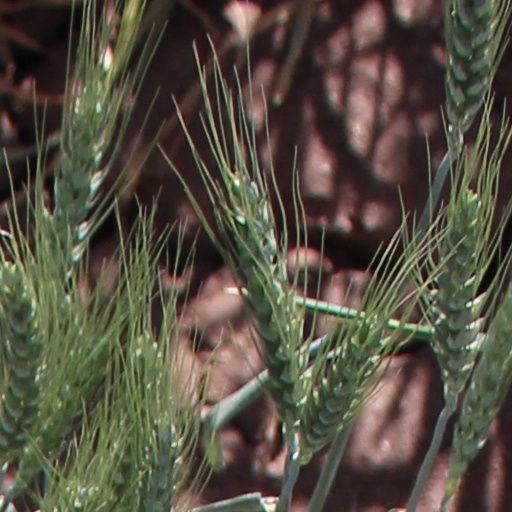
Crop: wheat